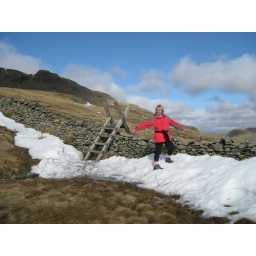
Day 2 over the stile a cross roads of footpaths at 500m above sea level!